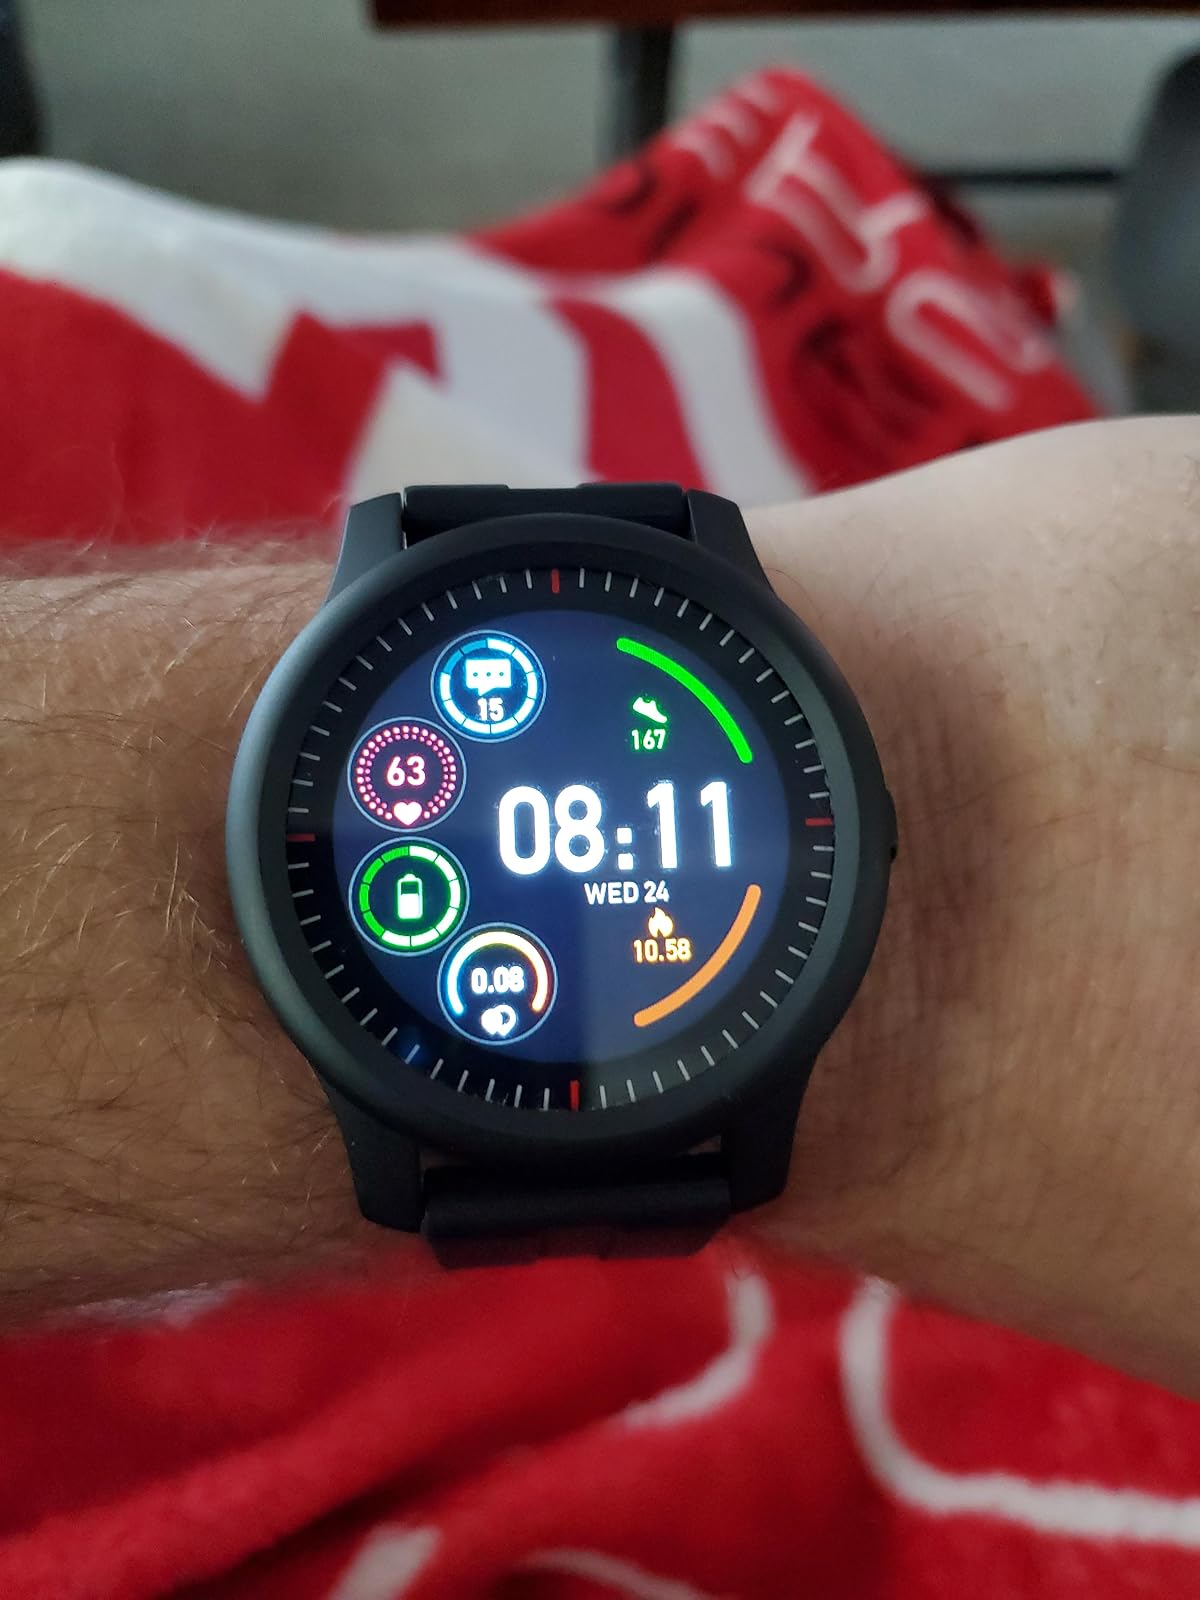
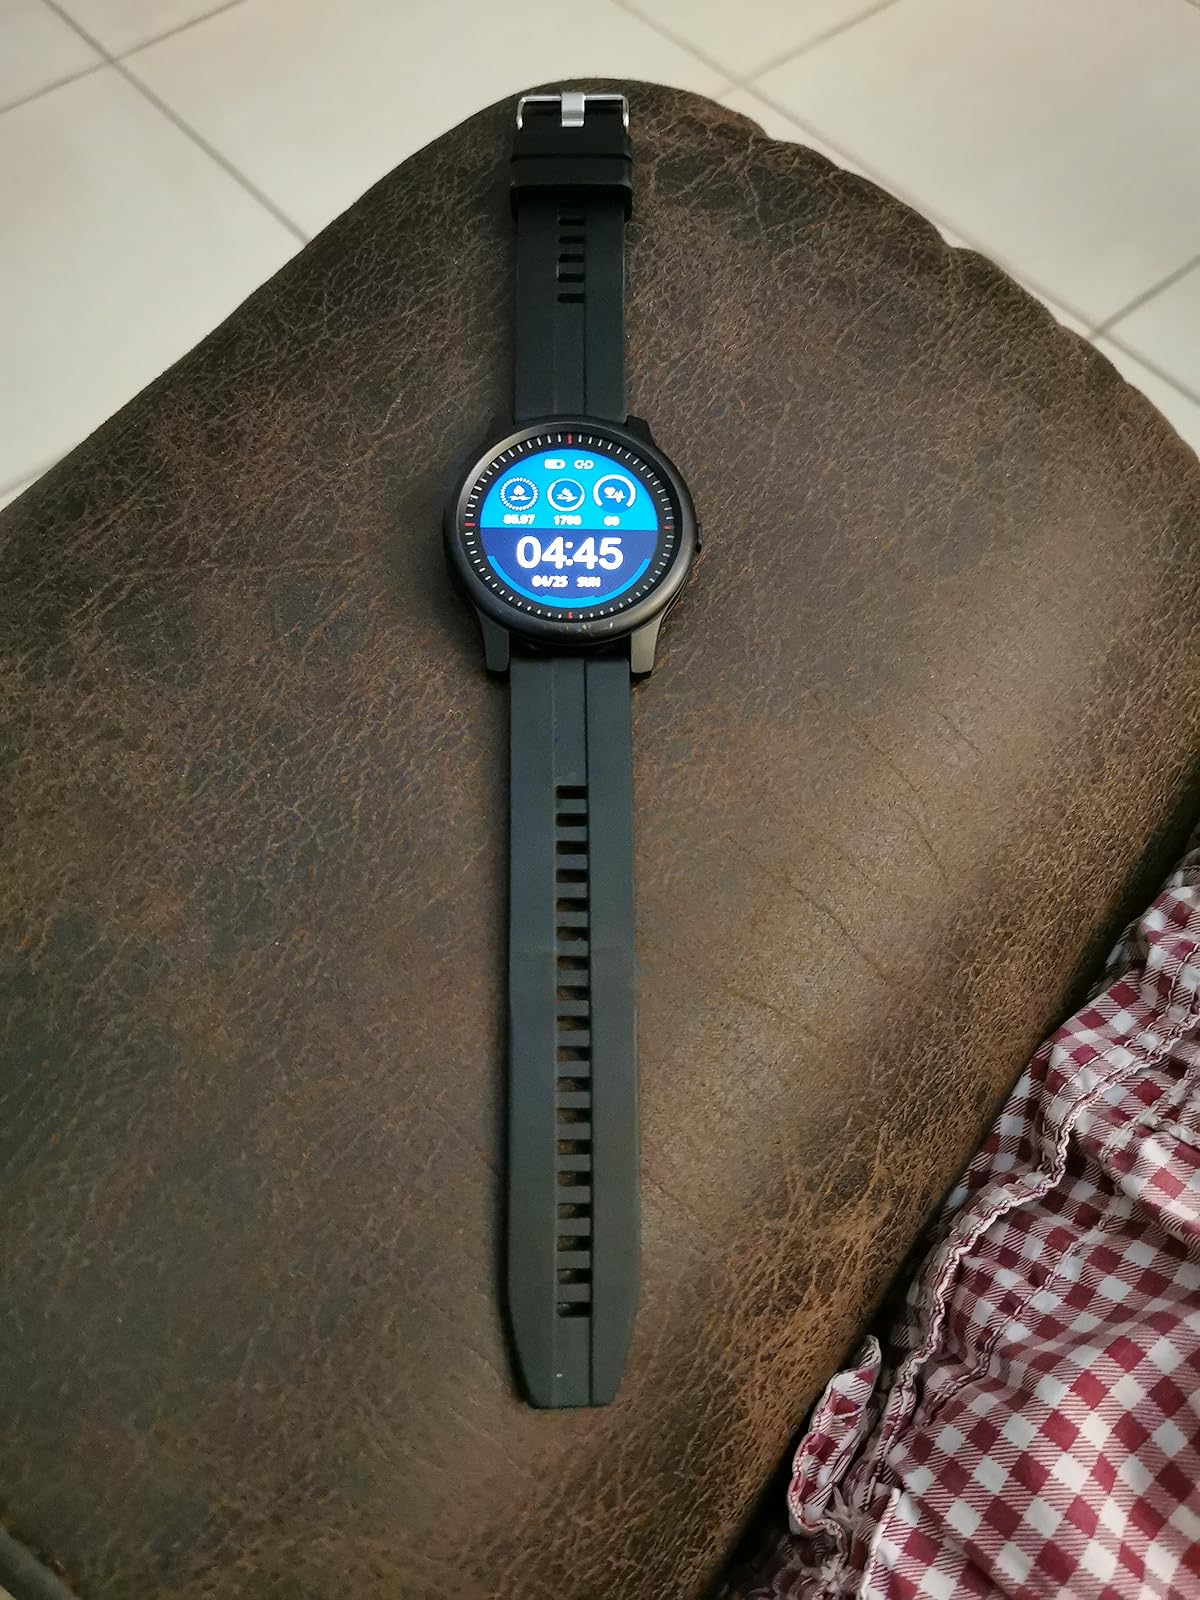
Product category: smartwatch
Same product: yes